Mahane Yehuda Market

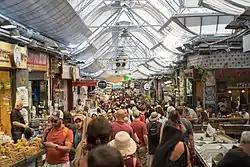
Mahane Yehuda Market on a busy Friday

Mahane Yehuda Market, often referred to as "The Shuk", is a marketplace (originally open-air, but now partially covered) in Jerusalem. Popular with locals and tourists alike, the market's more than 250 vendors sell fresh fruits and vegetables; baked goods; fish, meat and cheeses; nuts, seeds, and spices; wines and liquors; clothing and shoes; and housewares, textiles, and Judaica.